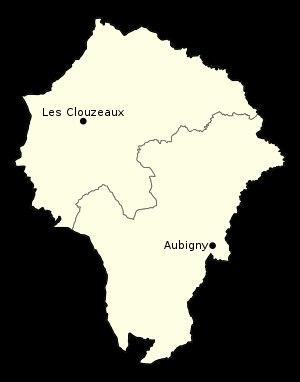
Aubigny-Les Clouzeaux est une commune nouvelle française, située dans le département de la Vendée, en région Pays de la Loire.